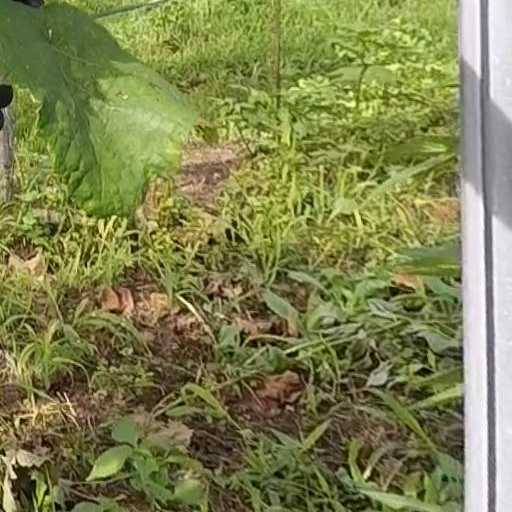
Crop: grape